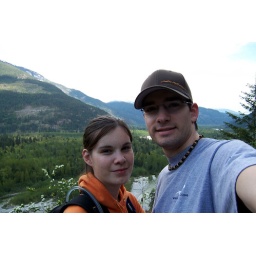
view of the mountains and of the squamish river in the ashulu river valley. a nice viewpoint on the sigurd creek hike.